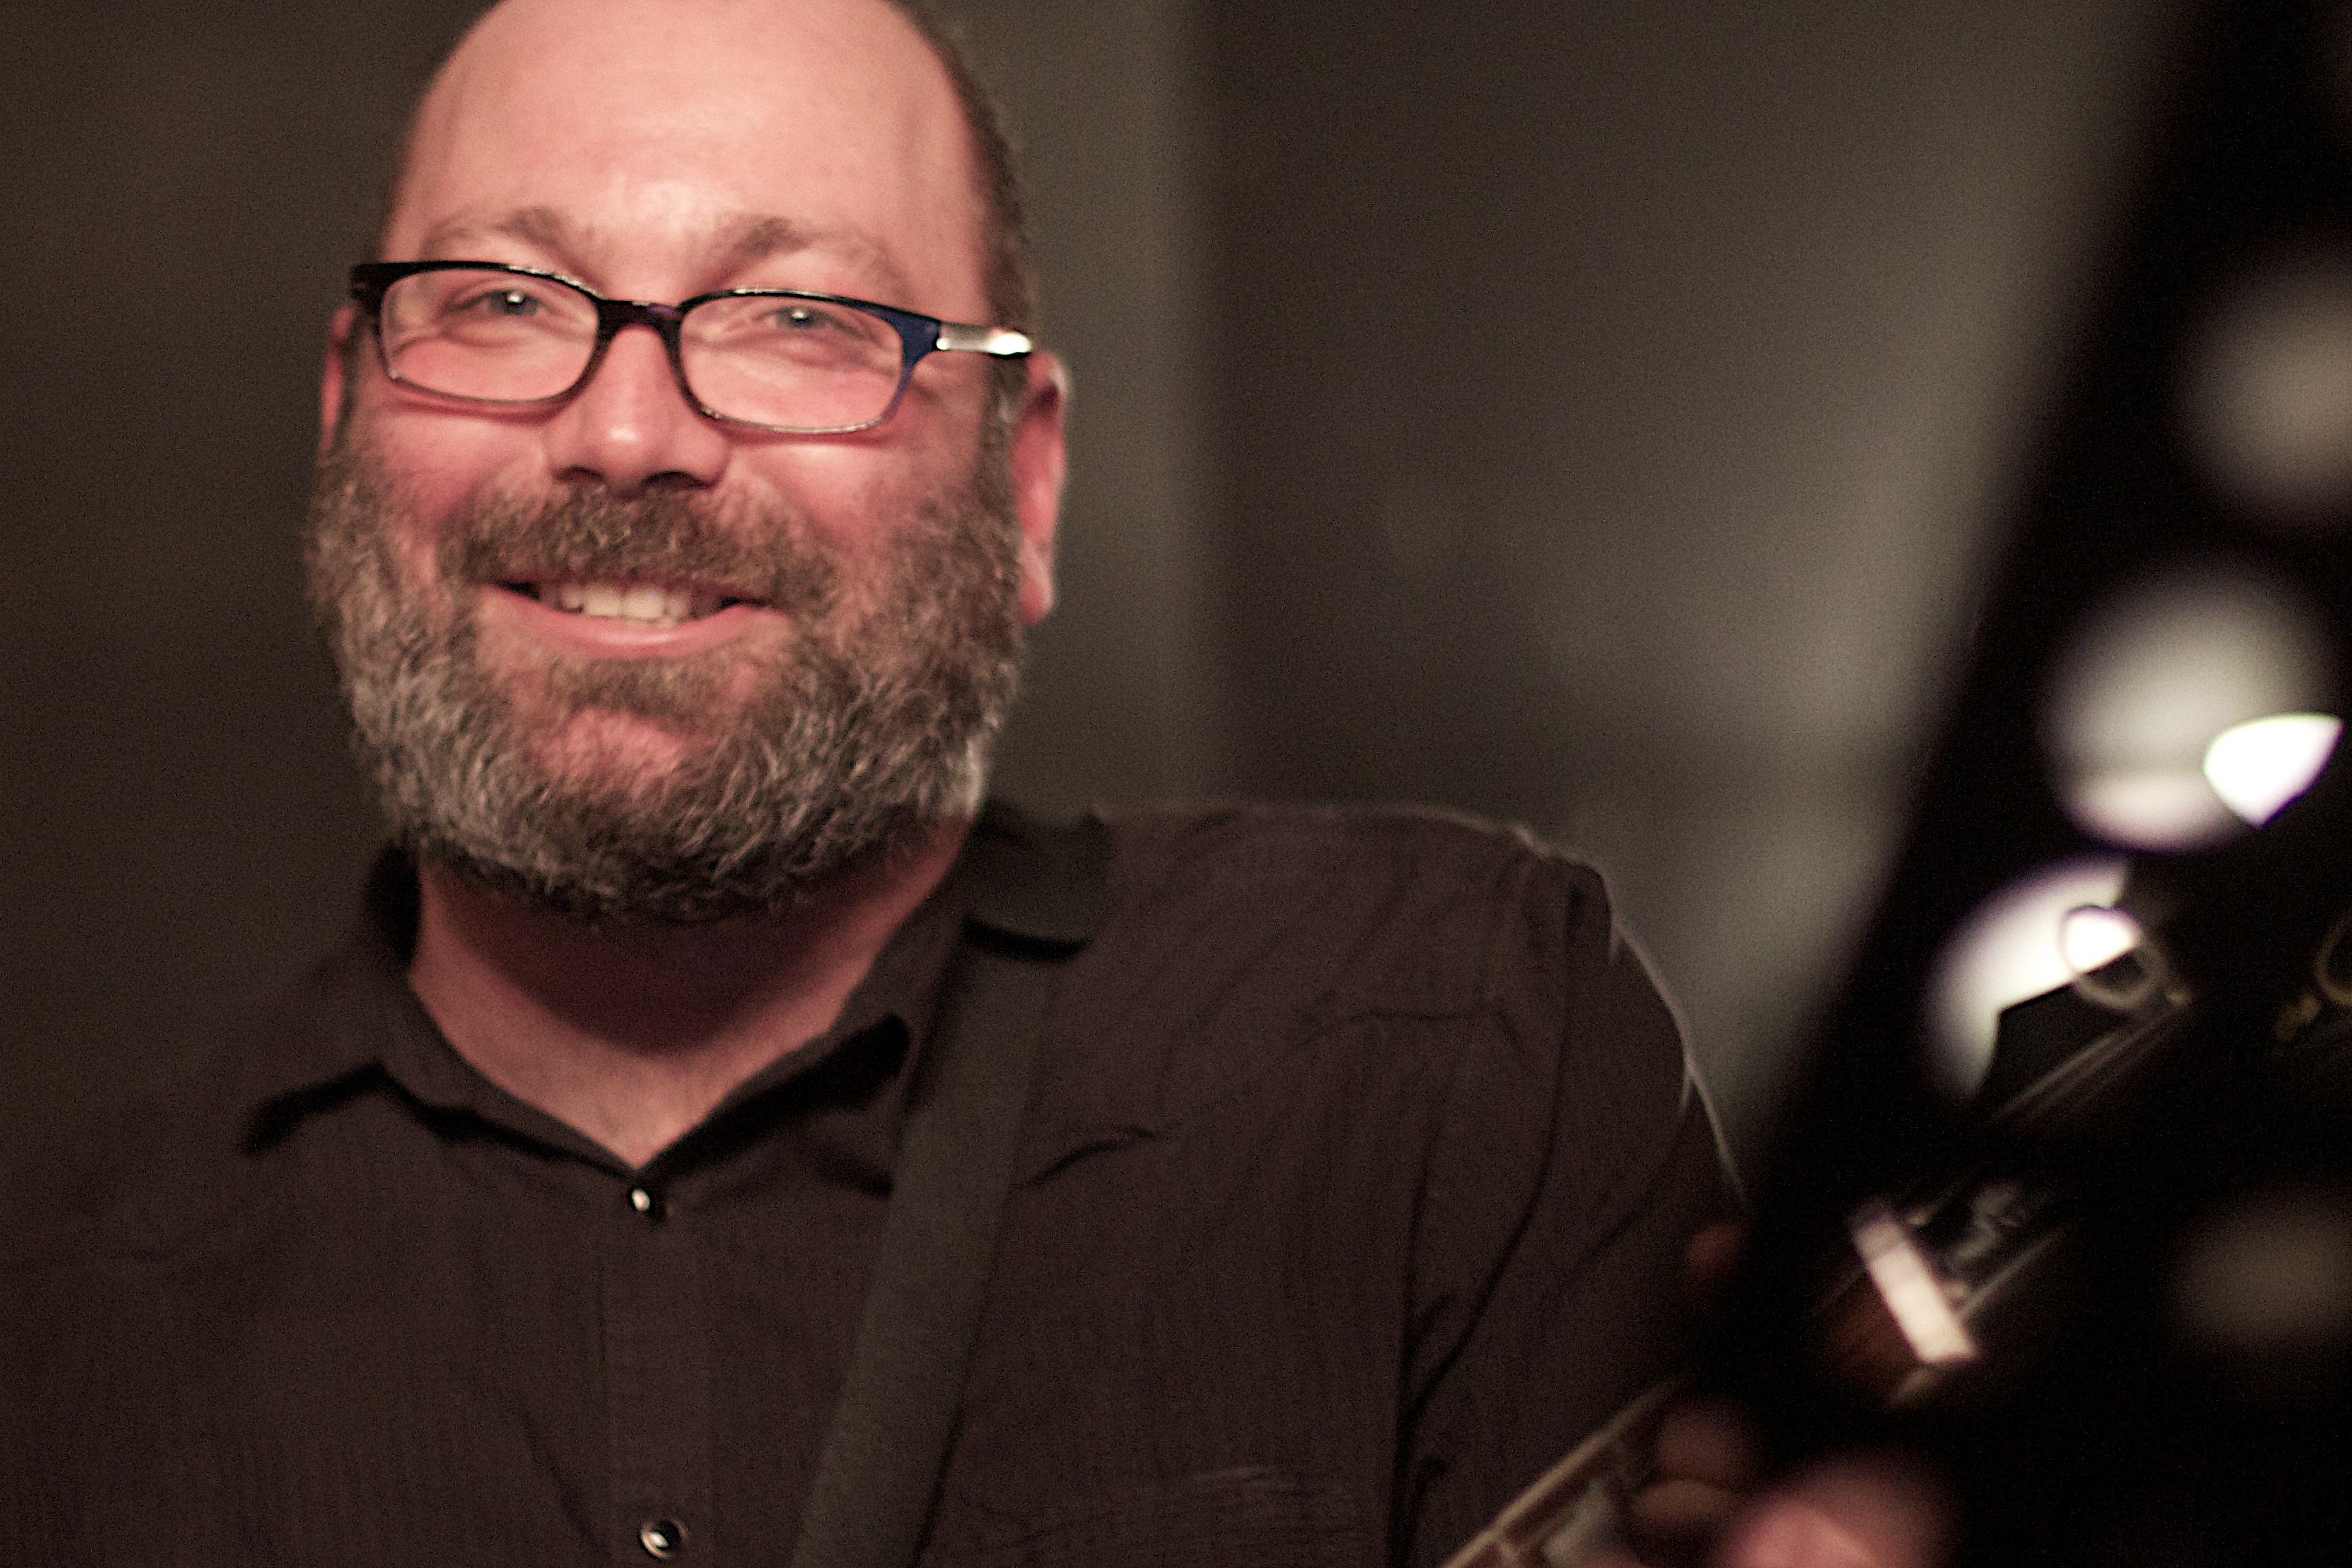
hair, portrait, beard, glasses, moustache, facial hair